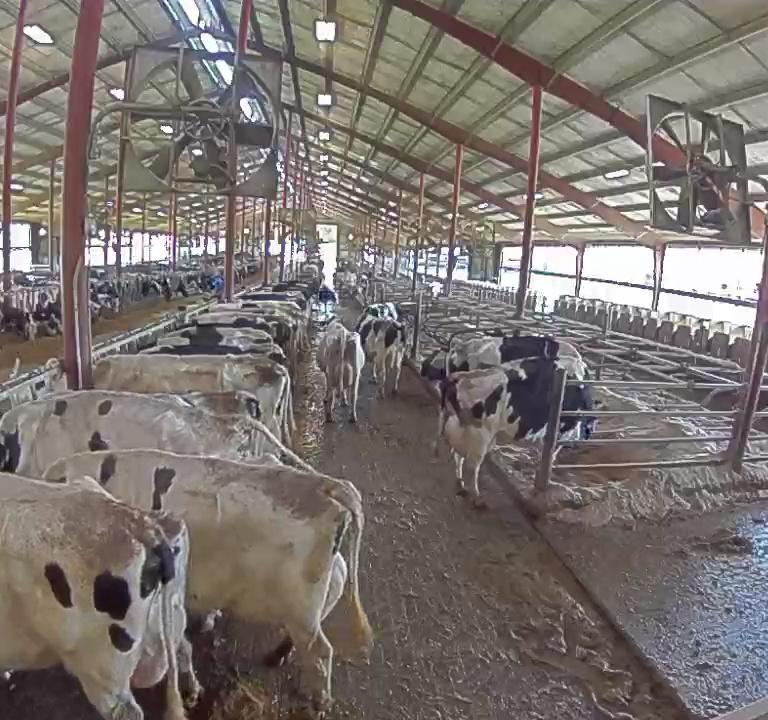
Number of cows: 12